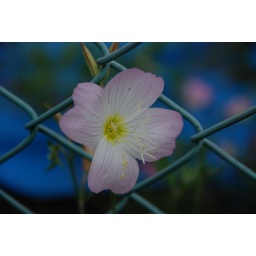
a flower in blue